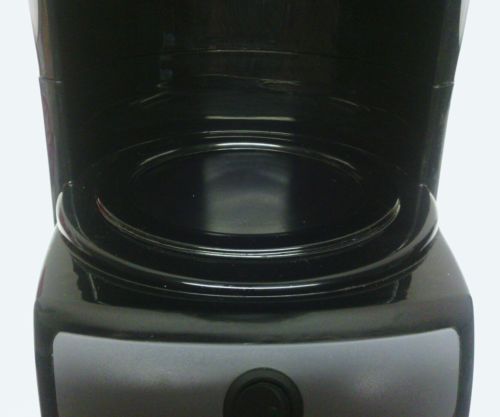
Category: coffee maker